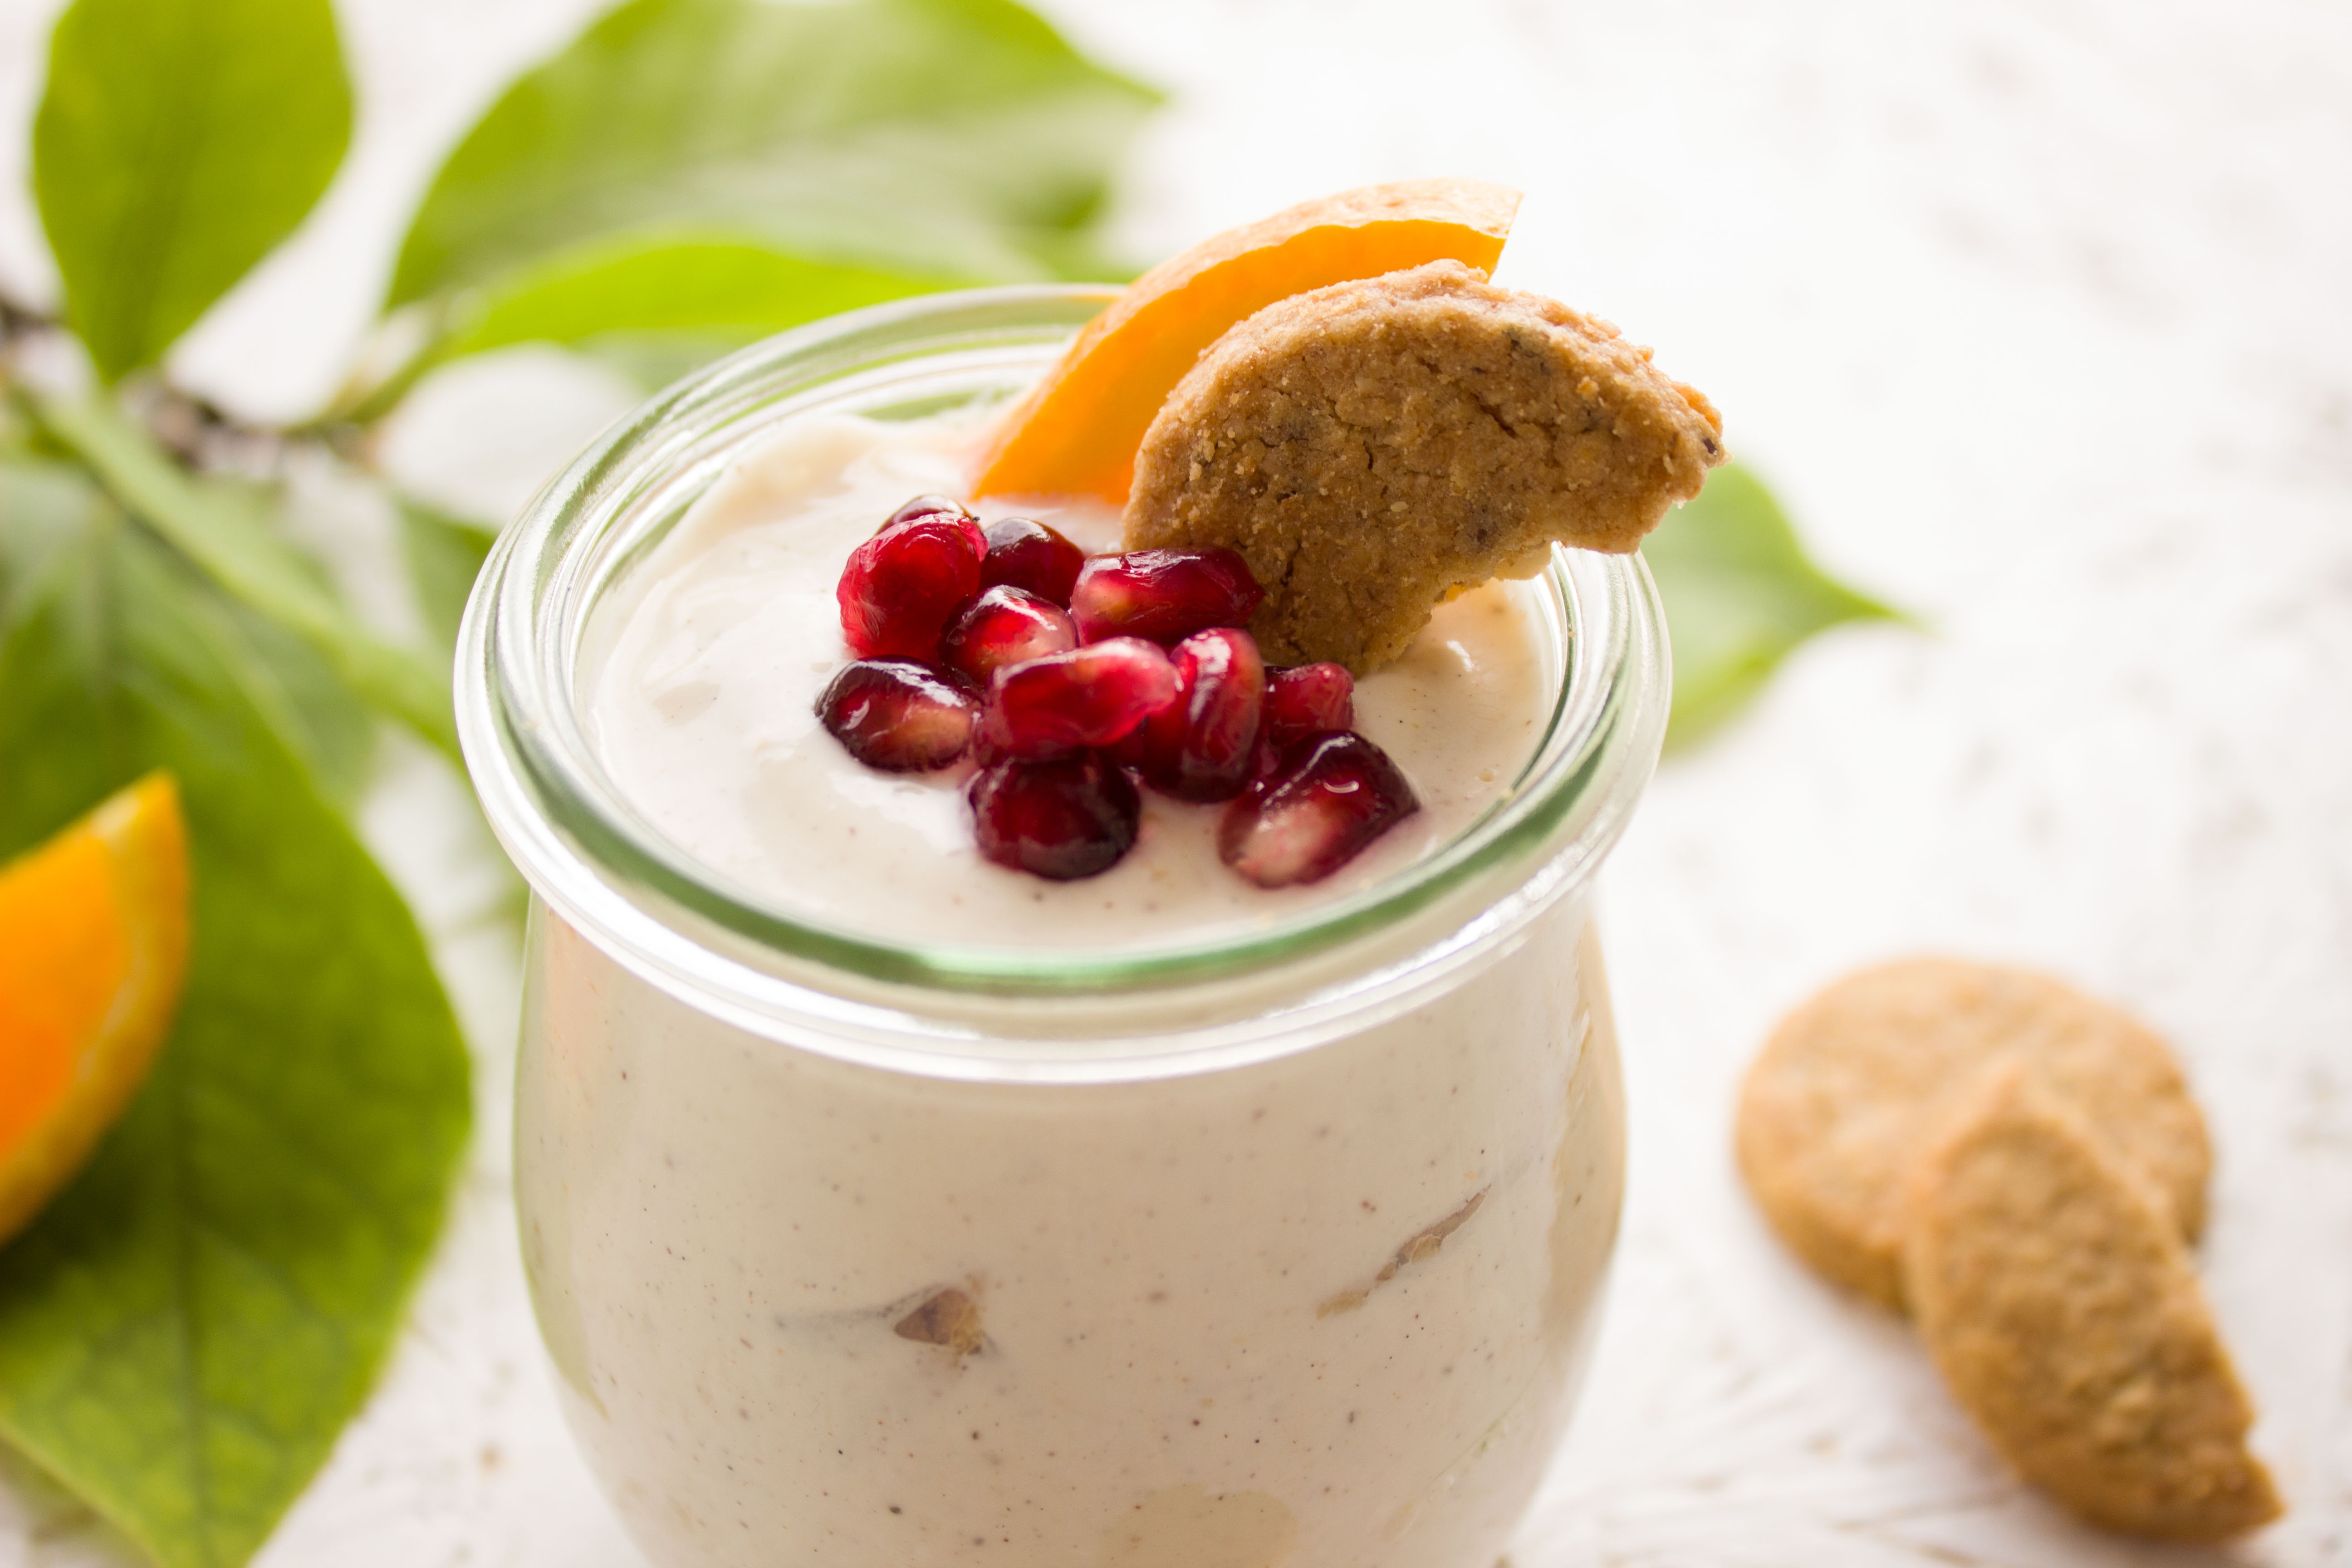
plant, fruit, glass, orange, dish, meal, food, produce, breakfast, biscuit, healthy, dessert, eat, cuisine, delicious, fitness, pomegranate, smoothie, yogurt, nutrition, cereals, vitamins, muesli, good morning, oats